John Fisher, 1st Baron Fisher

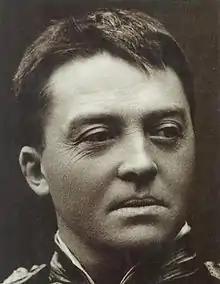
Captain Fisher, 1883

In April 1883, Fisher had recovered sufficiently to return to duty and was appointed commander of . He remained with "Excellent" for two years until June 1885, where he gained a following of officers concerned with the poor offensive capabilities of the fleet, including John Jellicoe and Percy Scott. For the next 15 months he had no naval command and still suffered the effects of his illness. He took to visiting Marienbad, which was famous amongst notable society for its restoring climate, and went there regularly in later years.